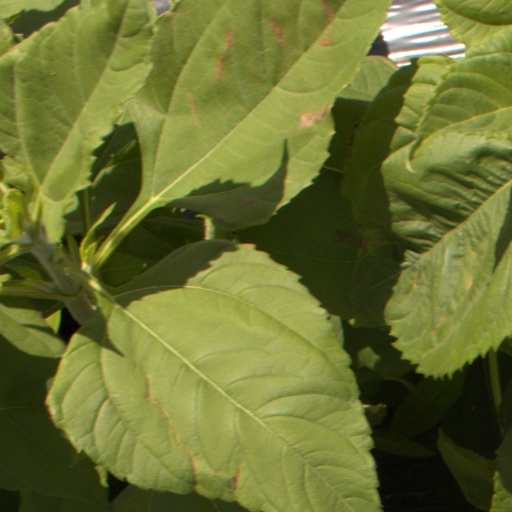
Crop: Jerusalem artichoke